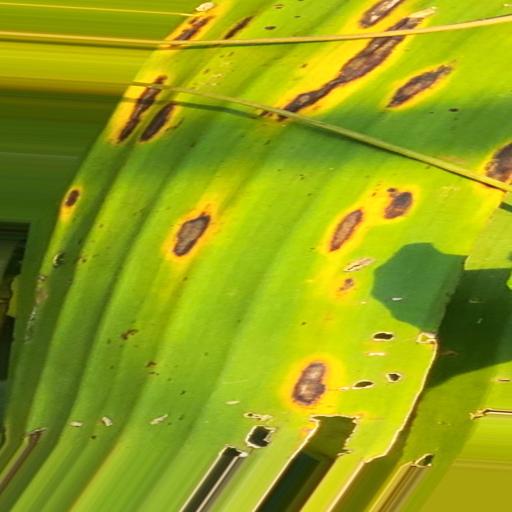
Label: yellow_sigatoka